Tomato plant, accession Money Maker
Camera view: bottom (45 deg); turntable rotation: 330 degrees
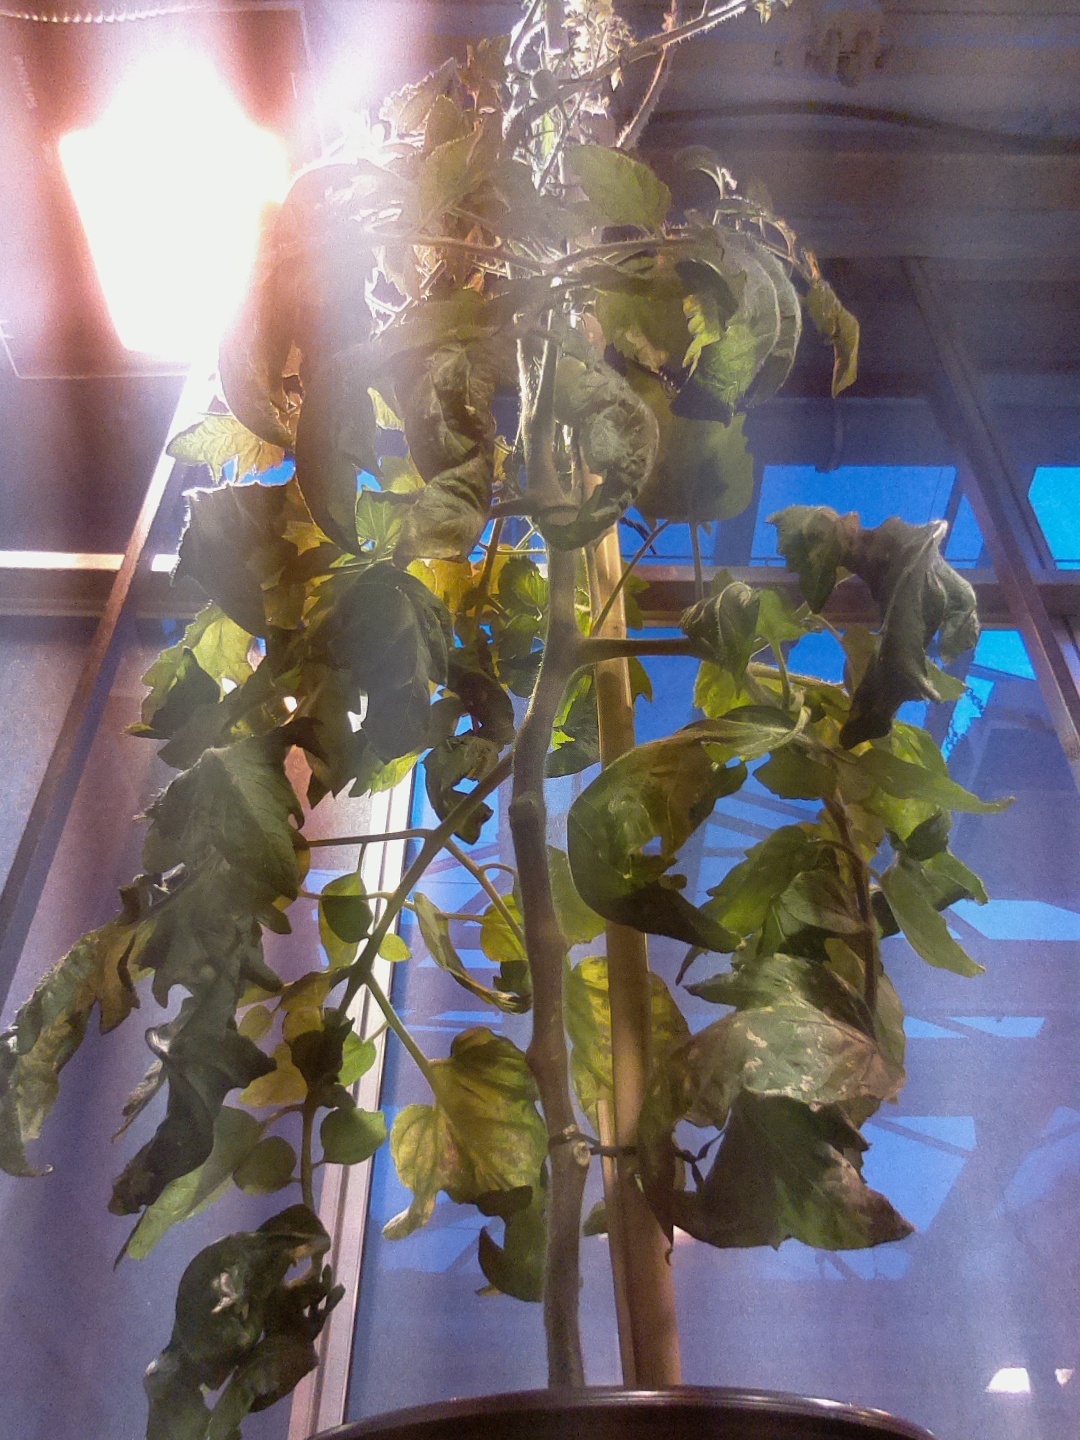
BBCH growth stage 74: 40%-50% of final fruit size